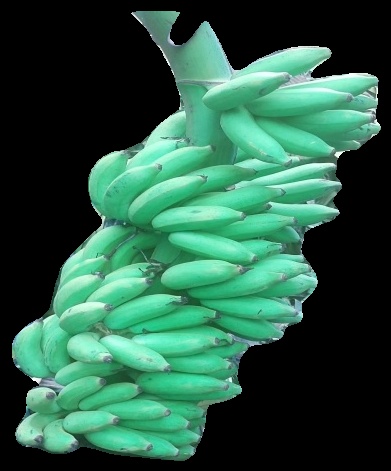
Variety: elakki-bale
Grade: grade1